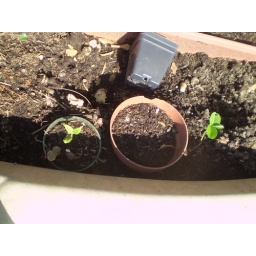
loquat and orange seedlings in the worm bed